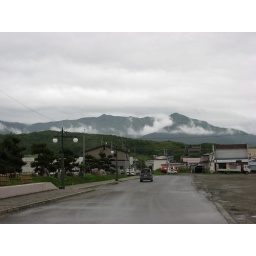
A street in samani, where Gallagher lives. That mountain in the background is Apoi.